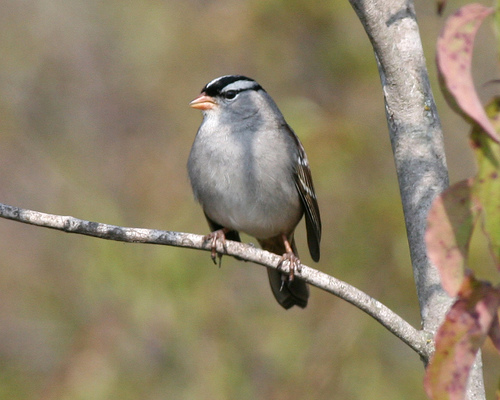
a bird with black eyebrow, black and gray crown, small pointed orange bill, and gray breast.
a mostly white bird with black wings and black stripes on it's crown
this bird is grey and black in color with a orange beak and grey eye ring.
this is a grey bird with a brown wing, a black striped head and an orange beak.
this bird is grey with black on its wings and has a very short beak.
this bird has wings that are black and has a white belly
this bird is light clored on its bellys with black stripes near the crown and a small bill.
the bird has a striped crown and a grey belly.
this bird has wings that are black and has a white belly
this bird has a yellow bill, a white throat and a white breast.
Species: White Crowned Sparrow